The Legend of William Tell (video game)

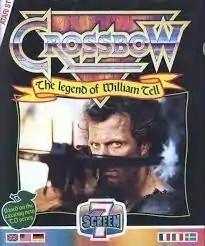

The Legend of William Tell (also Crossbow: The Legend of William Tell) is a 1990 video game published by Electronic Zoo, based on the TV series "Crossbow". It was released for the Atari ST and Amiga.